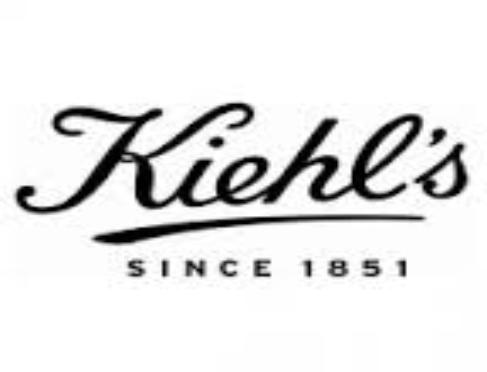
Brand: Kiehl's
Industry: Necessities